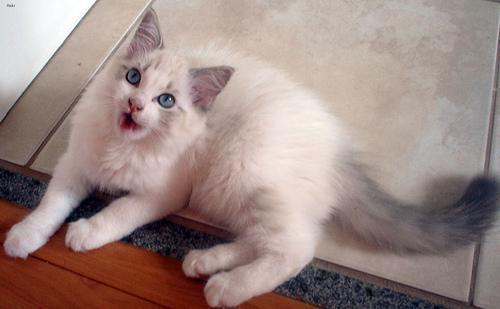
Ragdoll